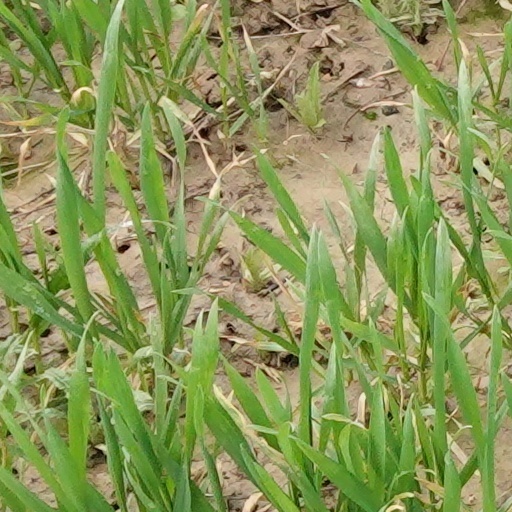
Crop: wheat